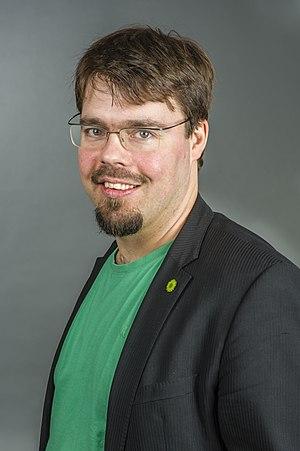
Helge Limburg, né le 25 octobre 1982 à Hanovre, est un homme politique allemand et membre du parti écologiste. Il est le plus jeune député au parlement de l’État de la Basse-Saxe.